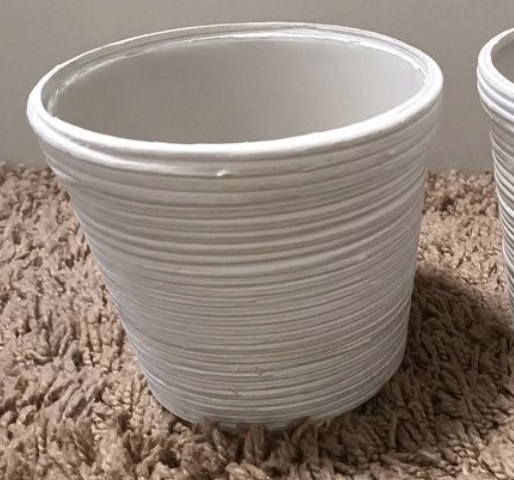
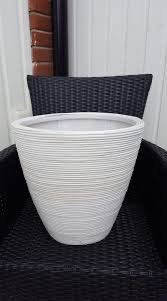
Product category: misc
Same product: yes